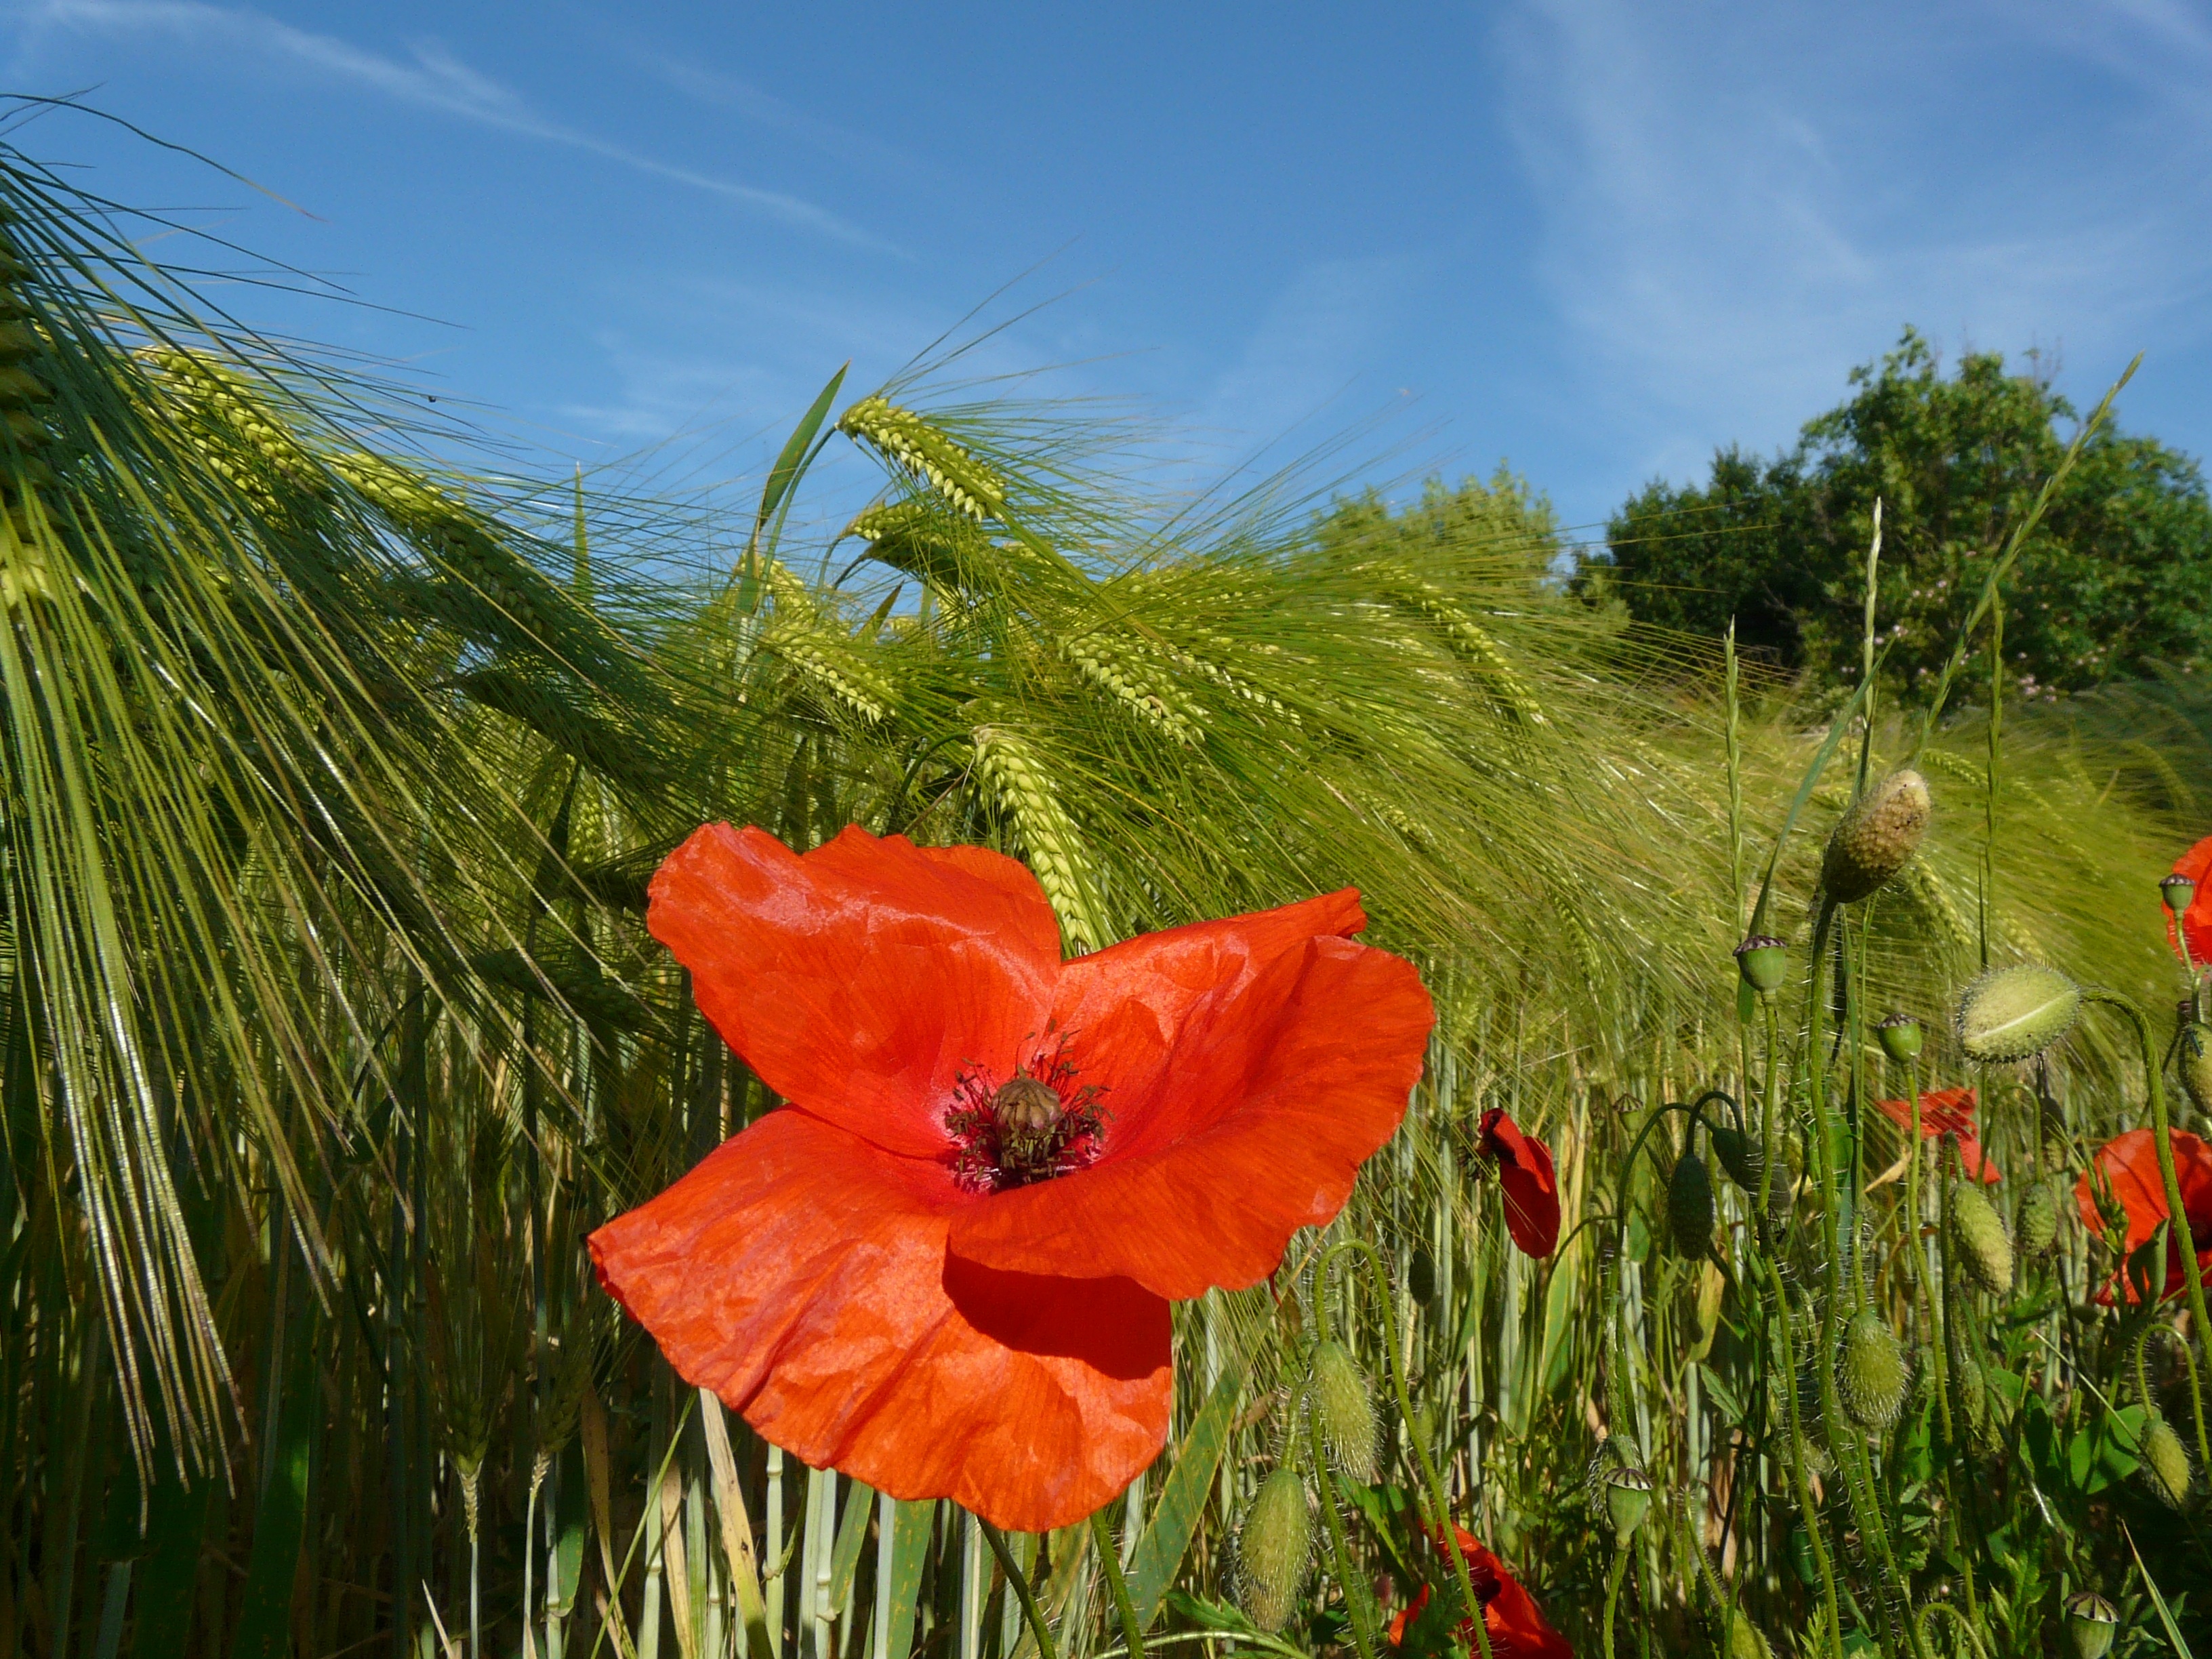
nature, grass, blossom, plant, sky, field, meadow, prairie, flower, bloom, botany, flora, spike, blue sky, wildflower, klatschmohn, poppy, coquelicot, flowering plant, mohngewaechs, grass family, land plant, red poppy field of corn